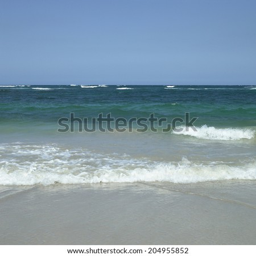
green tropical ocean waves crashing onto the beach